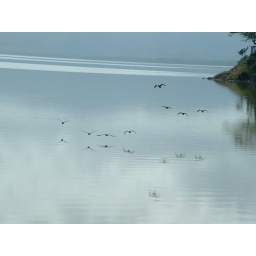
A flock of birds flying low over a lake